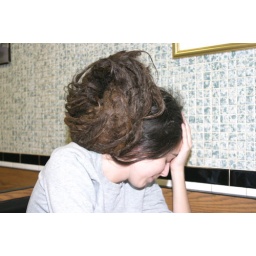
Small animals live in that ball of dreads.